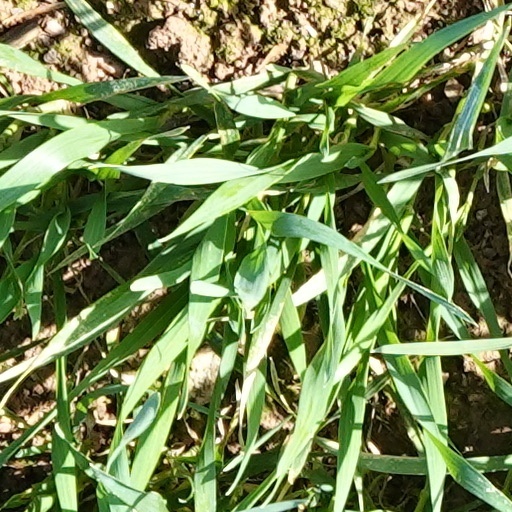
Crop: wheat